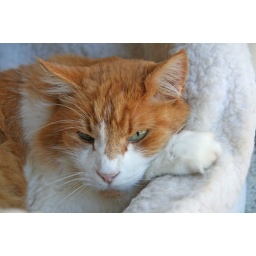
Buster, my brother's cat, loves his cat bed near the window.